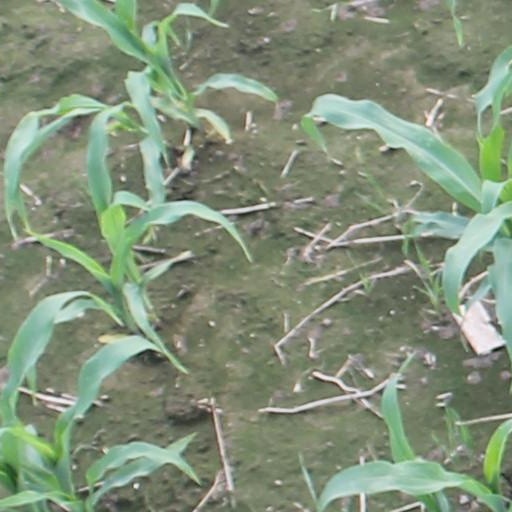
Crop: maize; corn